Monastery of Saint Athanasius

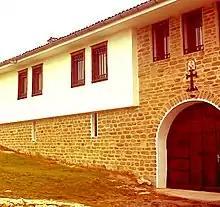
The Monastery of Saint Athanasius

The Monastery of Saint Athanasius is a Bulgarian Orthodox monastery located close to the village of Zlatna Livada in Chirpan municipality, Stara Zagora Province. The patron saint's day of the church is 2 May, when several thousand people gather.